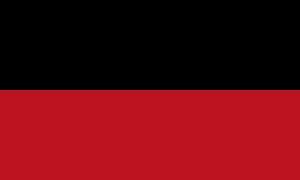
Dans la Confédération germanique, un Standesherr était le chef d'une ancienne maison princière ou comtale du Saint-Empire romain germanique dont les possessions avaient été médiatisées.